City Morgue

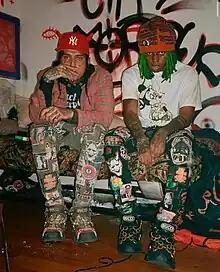
SosMula (left) and ZillaKami

City Morgue was an American hip hop duo from New York City, which consisted of rappers ZillaKami (Junius Rogers) and SosMula (Vinicius Sosa).